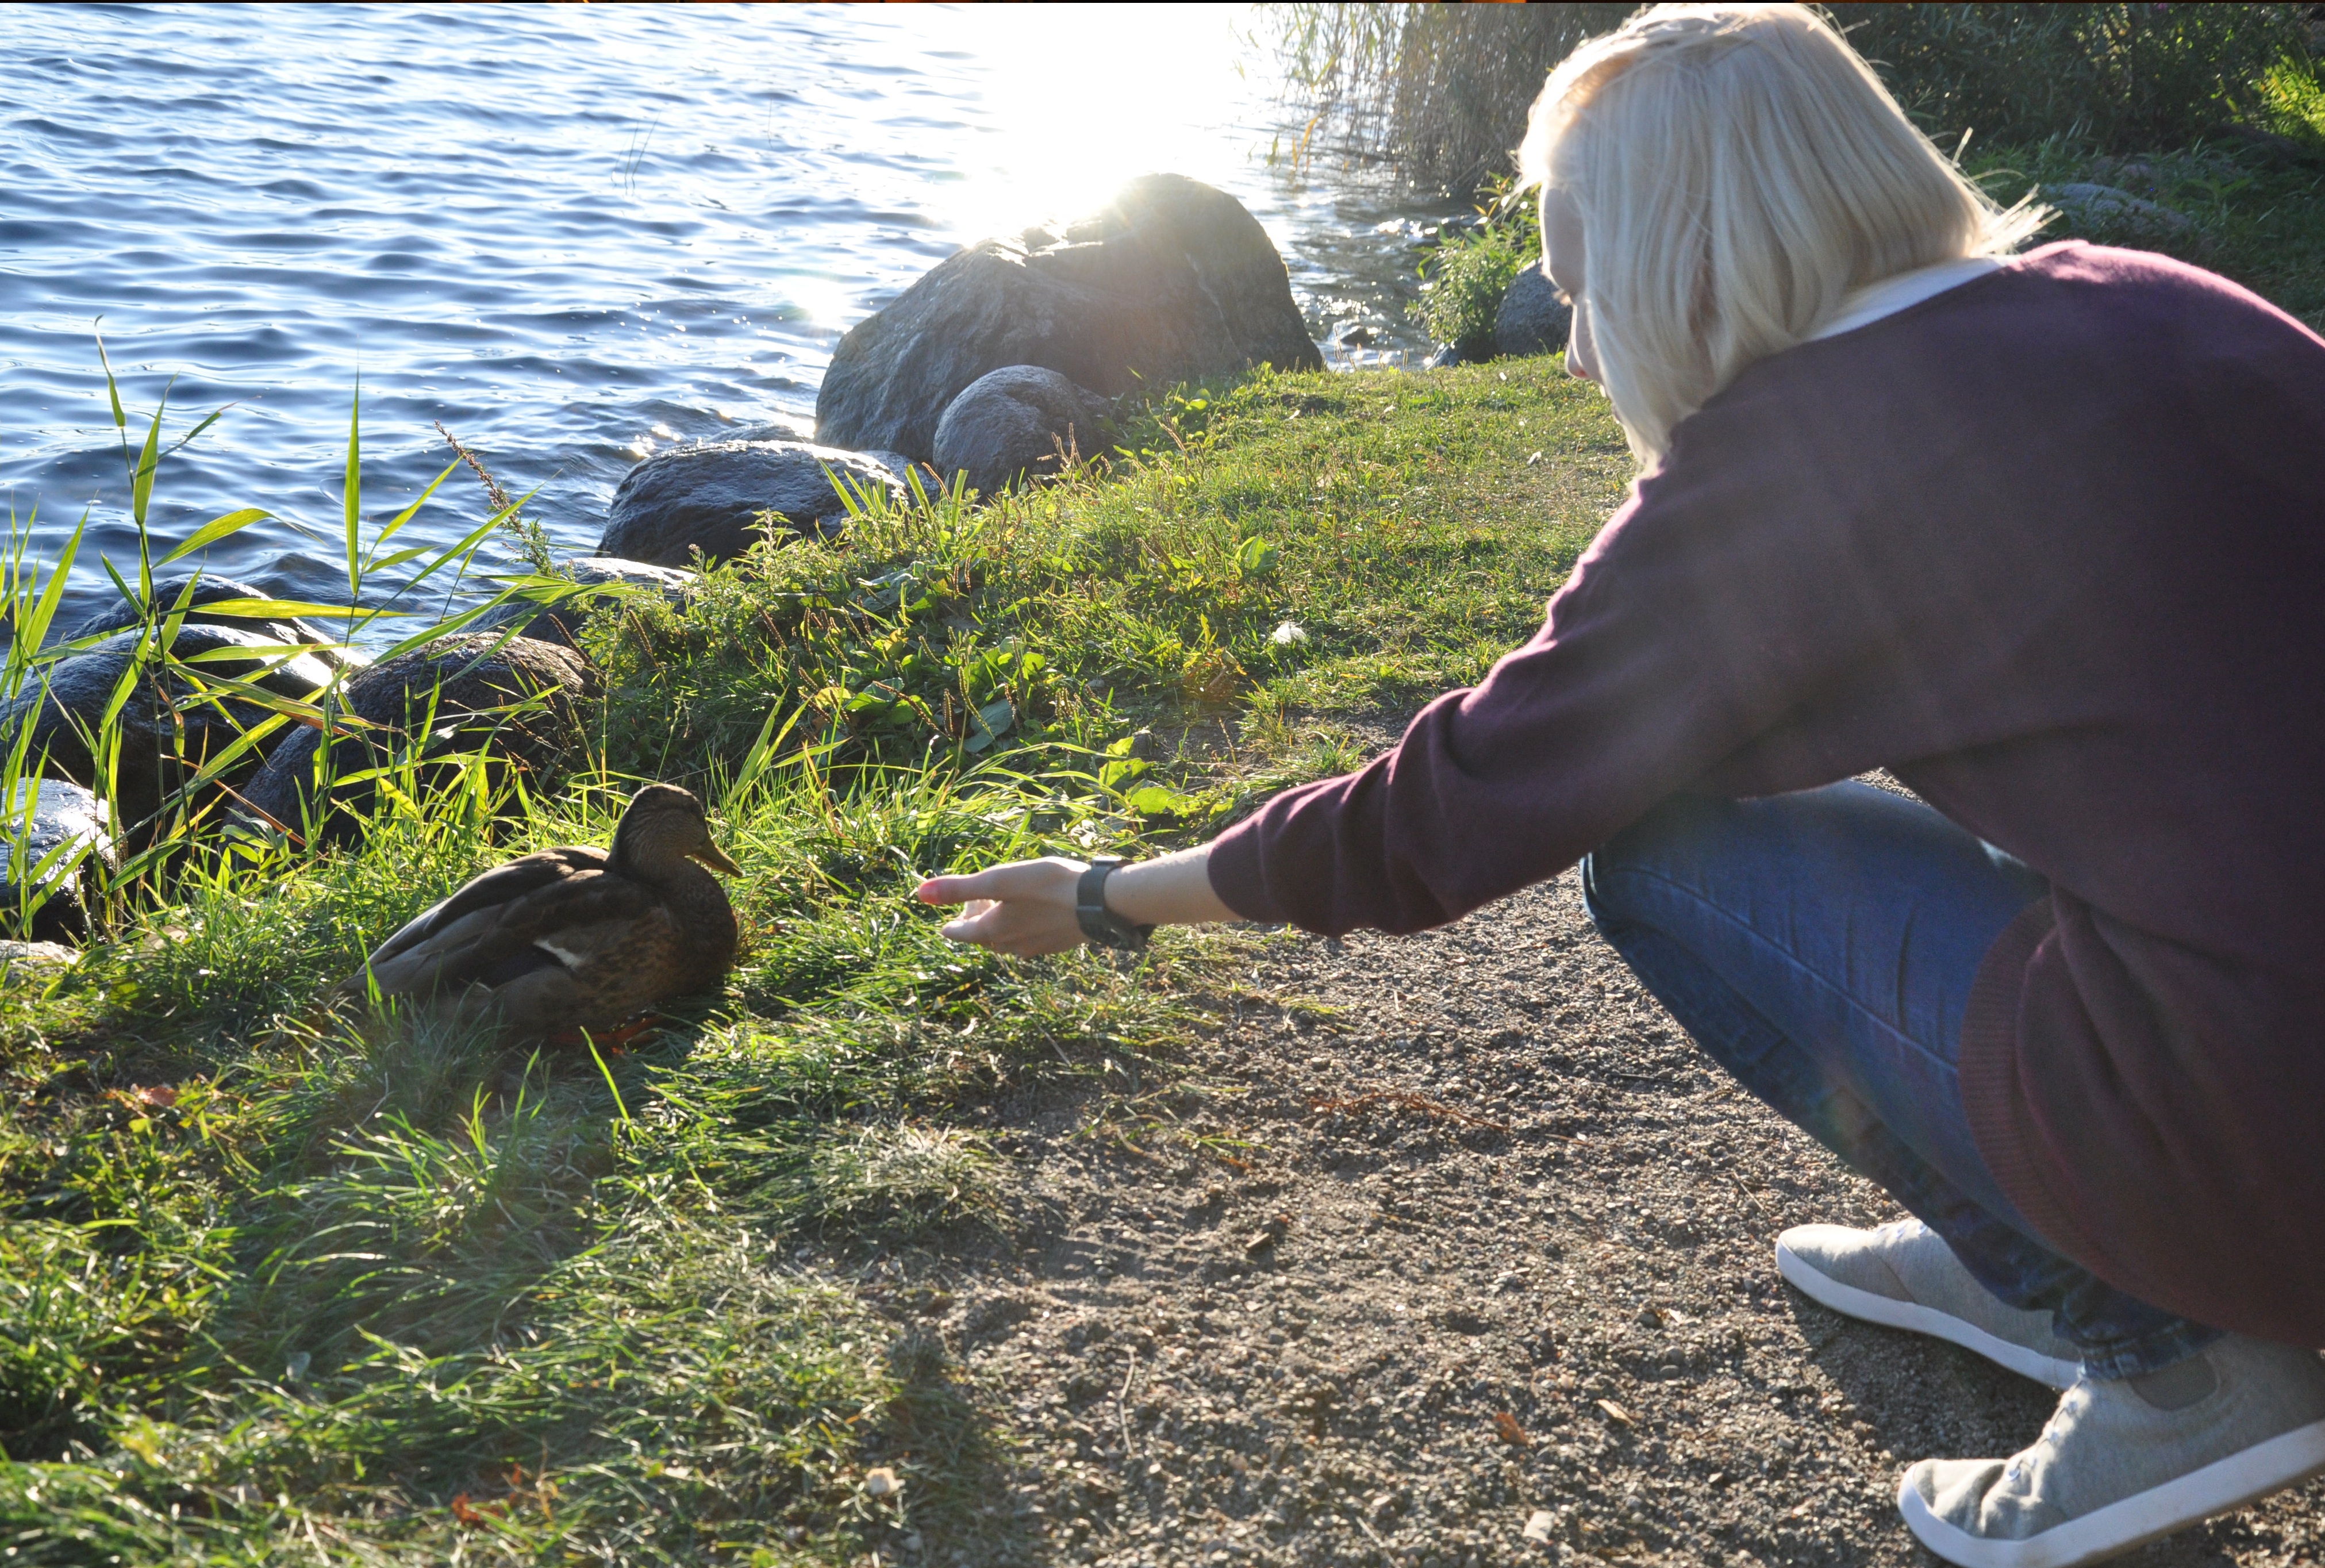
bird, cool image, cool photo